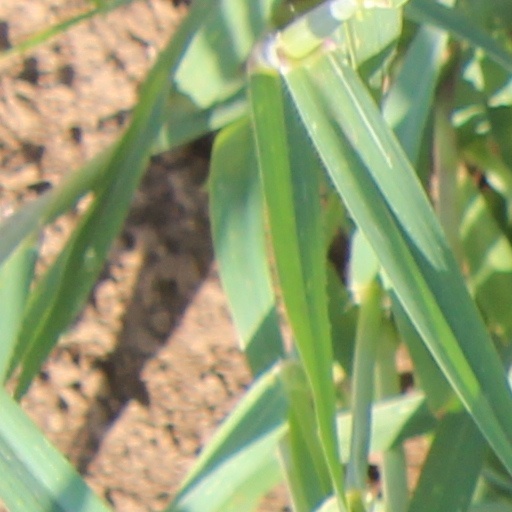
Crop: wheat